Walton Goggins

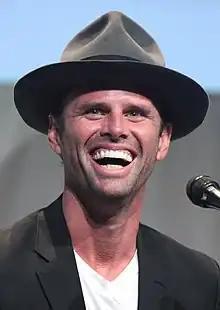
Goggins in 2015

Walton Sanders Goggins Jr. (born November 10, 1971) is an American actor. He has starred in various television series, including "The Shield" (2002–08), "Justified" (2010–2015), "Vice Principals" (2016–17), "The Righteous Gemstones" (2019–25), "Invincible" (2021–present), "Fallout" (2024–present), and "The White Lotus" (2025). He was nominated for the Primetime Emmy Award for Outstanding Supporting Actor in a Drama Series for "Justified and The White Lotus", and for the Primetime Emmy Award for Outstanding Lead Actor in a Drama Series for "Fallout".